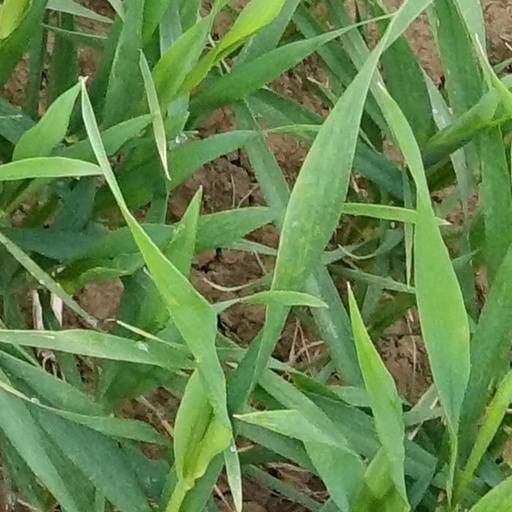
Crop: wheat